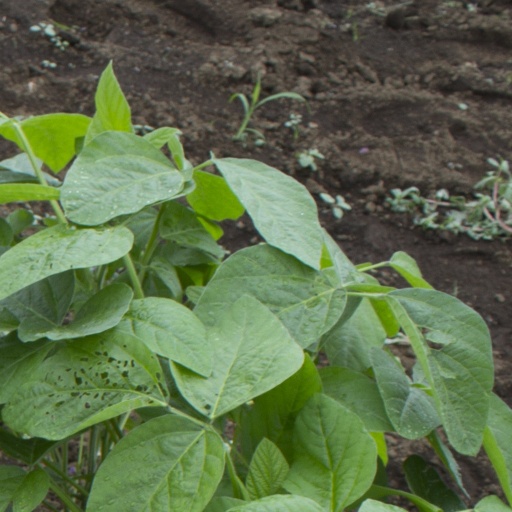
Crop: soybean